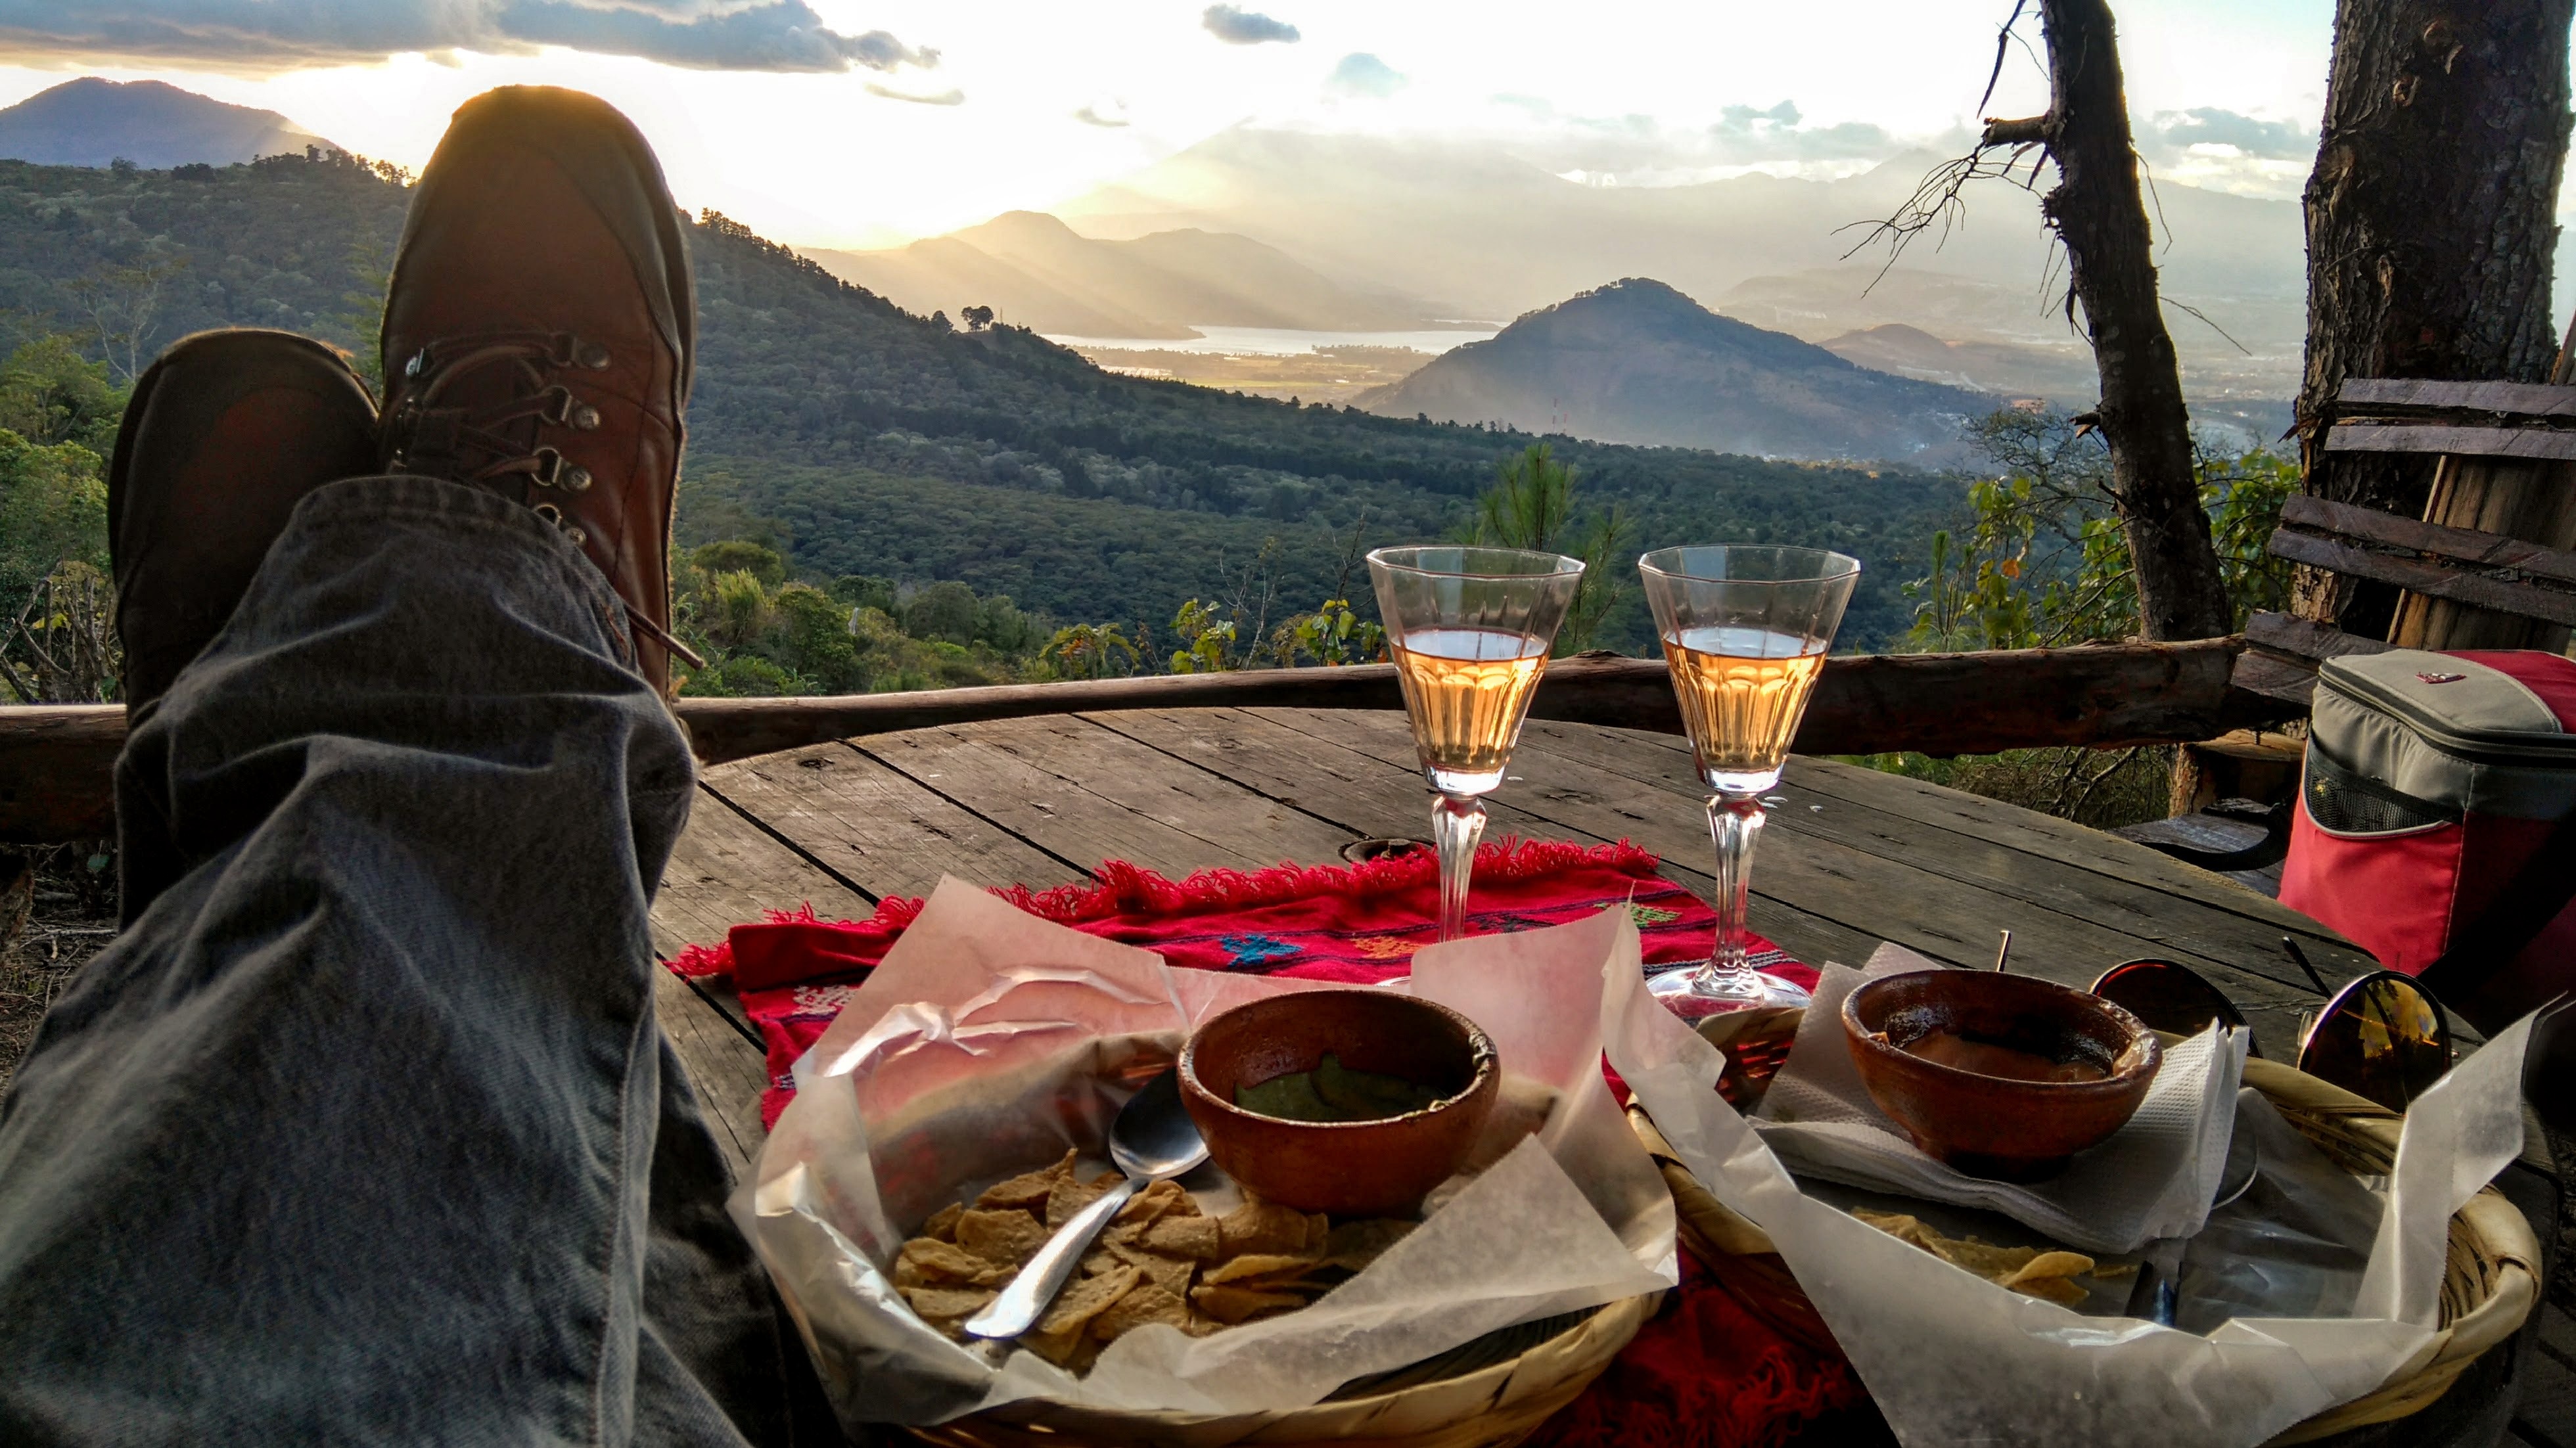
water, glass, valley, vacation, travel, recreation, celebration, love, holiday, couple, romance, romantic, beverage, tourism, relaxing, outdoors, relationship, temple, dinner, valentine